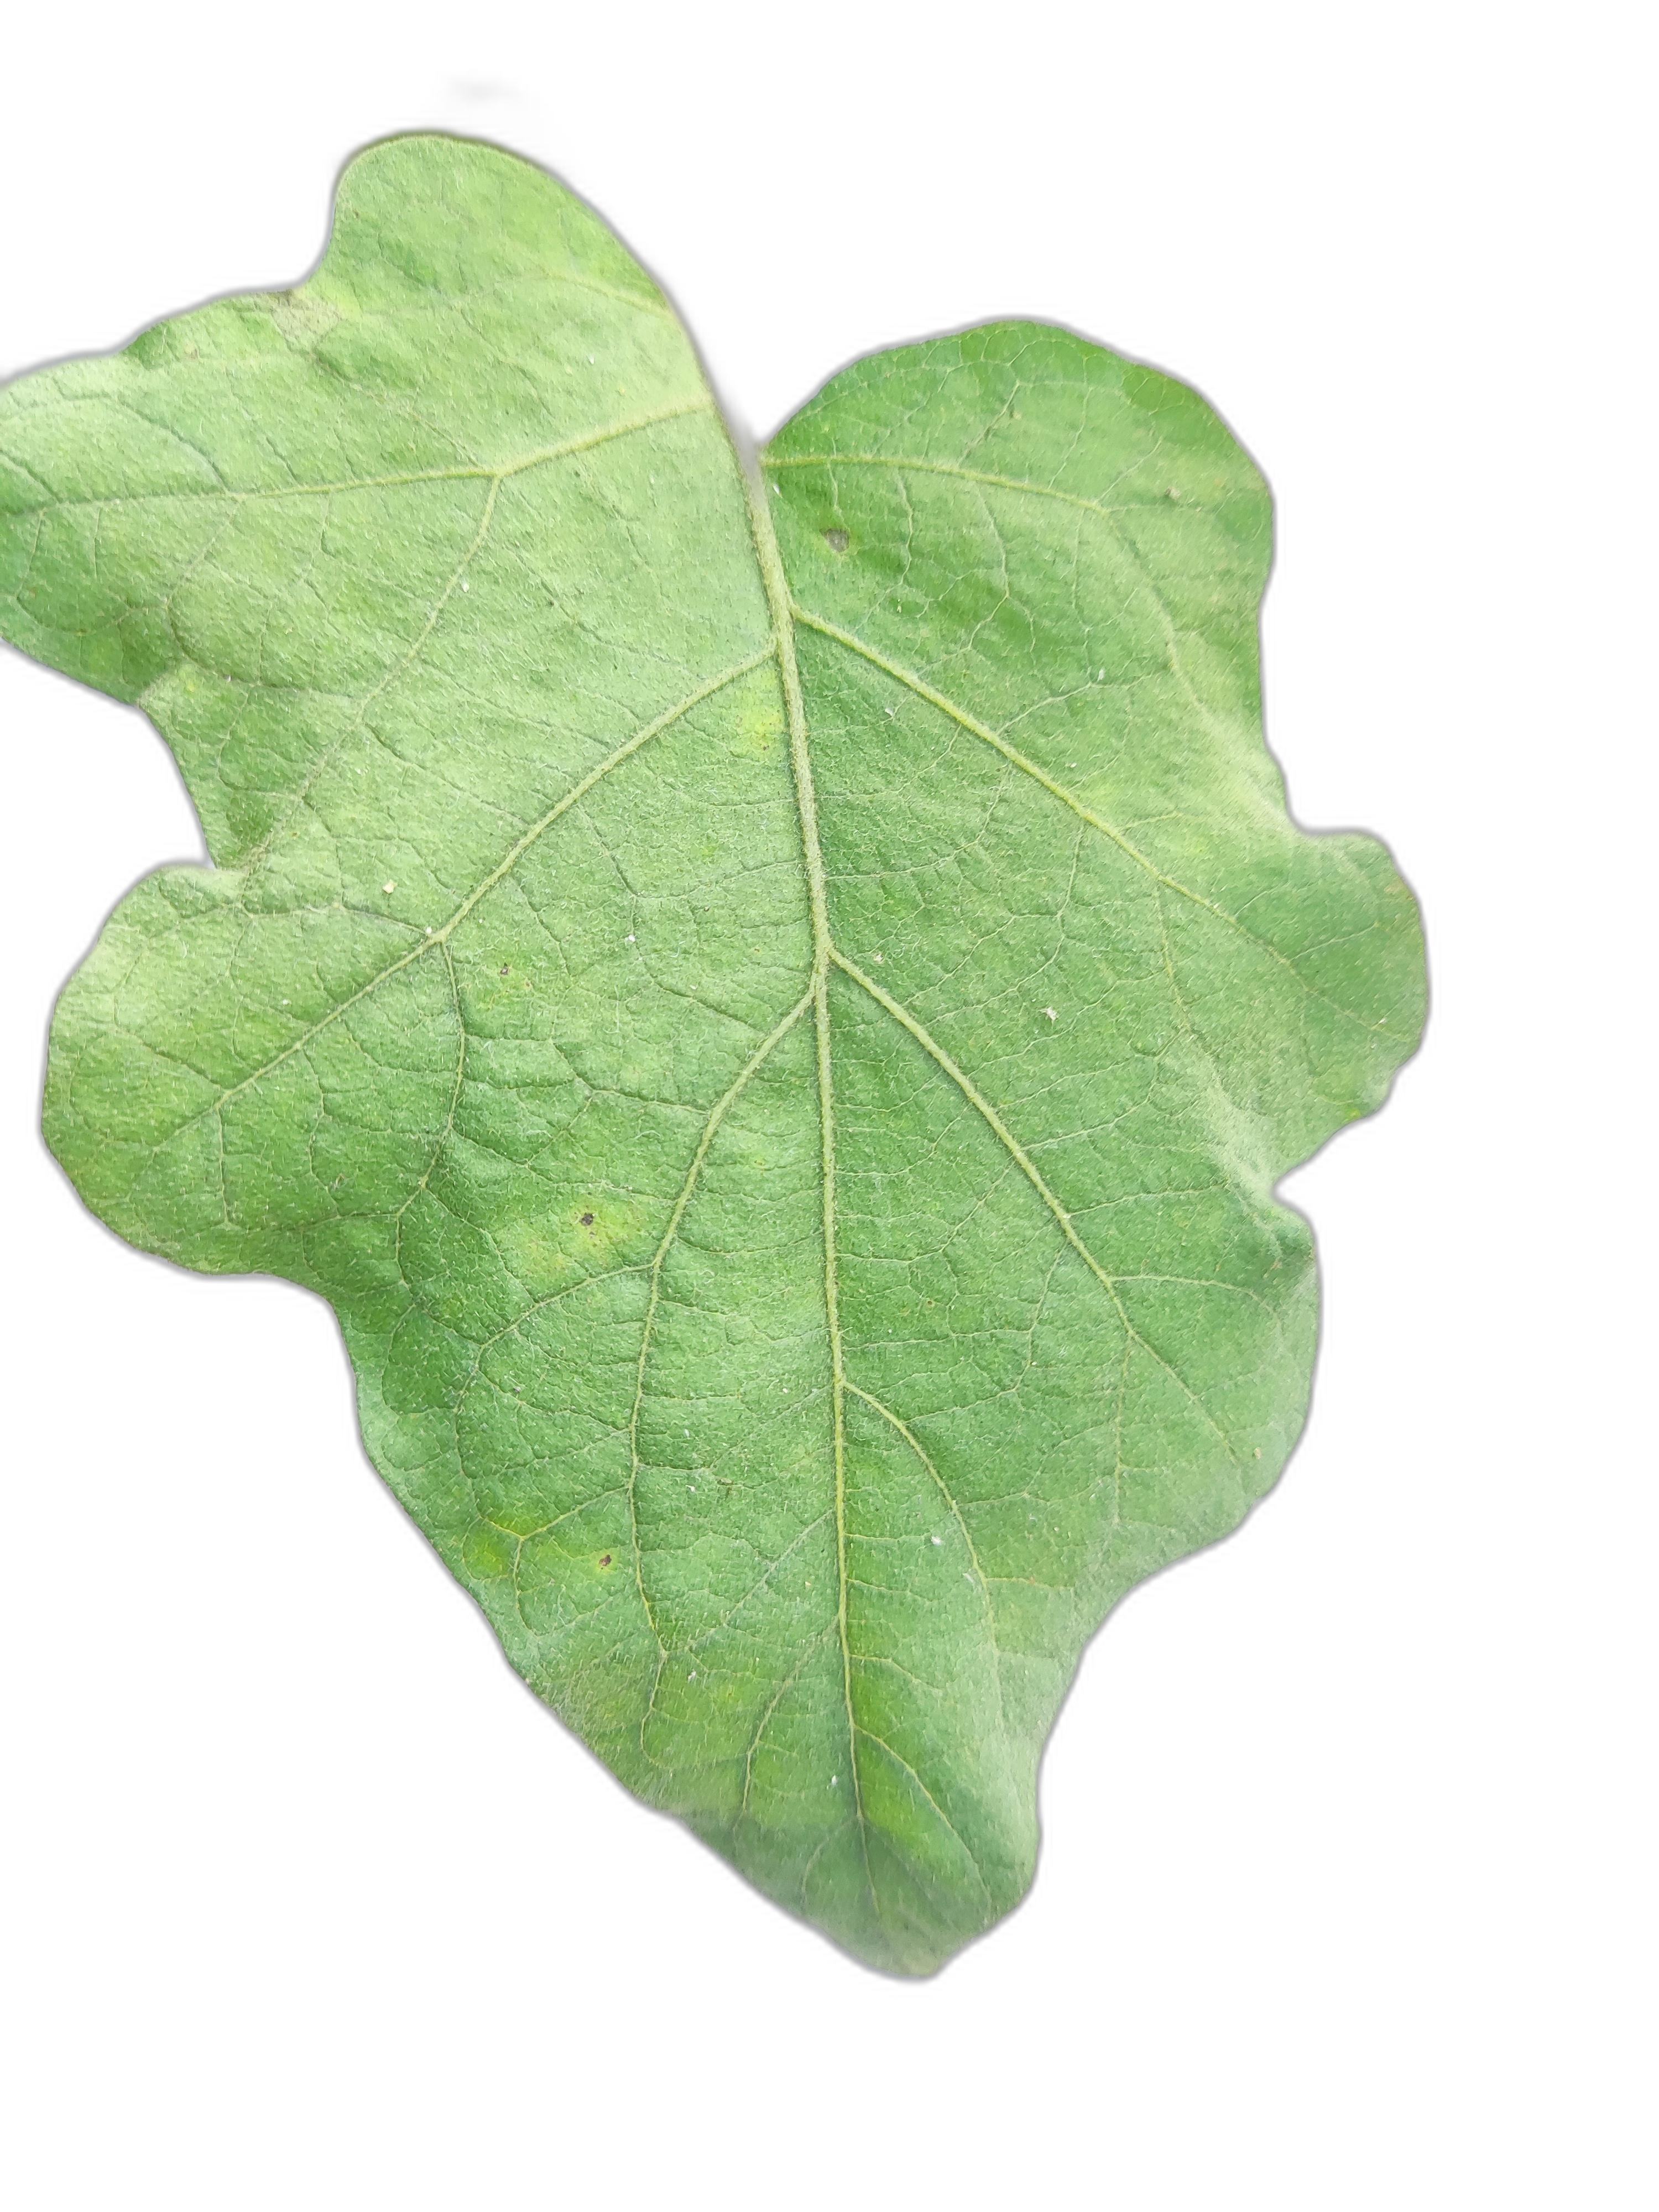
Label: Healthy Leaf